Chionea scita

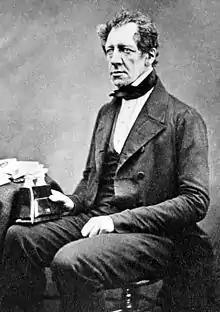

"C. scita" was first identified and named as such by English entomologist Francis Walker in 1848. The genus "Chionea" comes from the Greek word "chion" meaning snow. This is relevant because "Chionea" flies are very commonly seen walking along snow. The species name "scita" is Latin for beautiful or handsome.